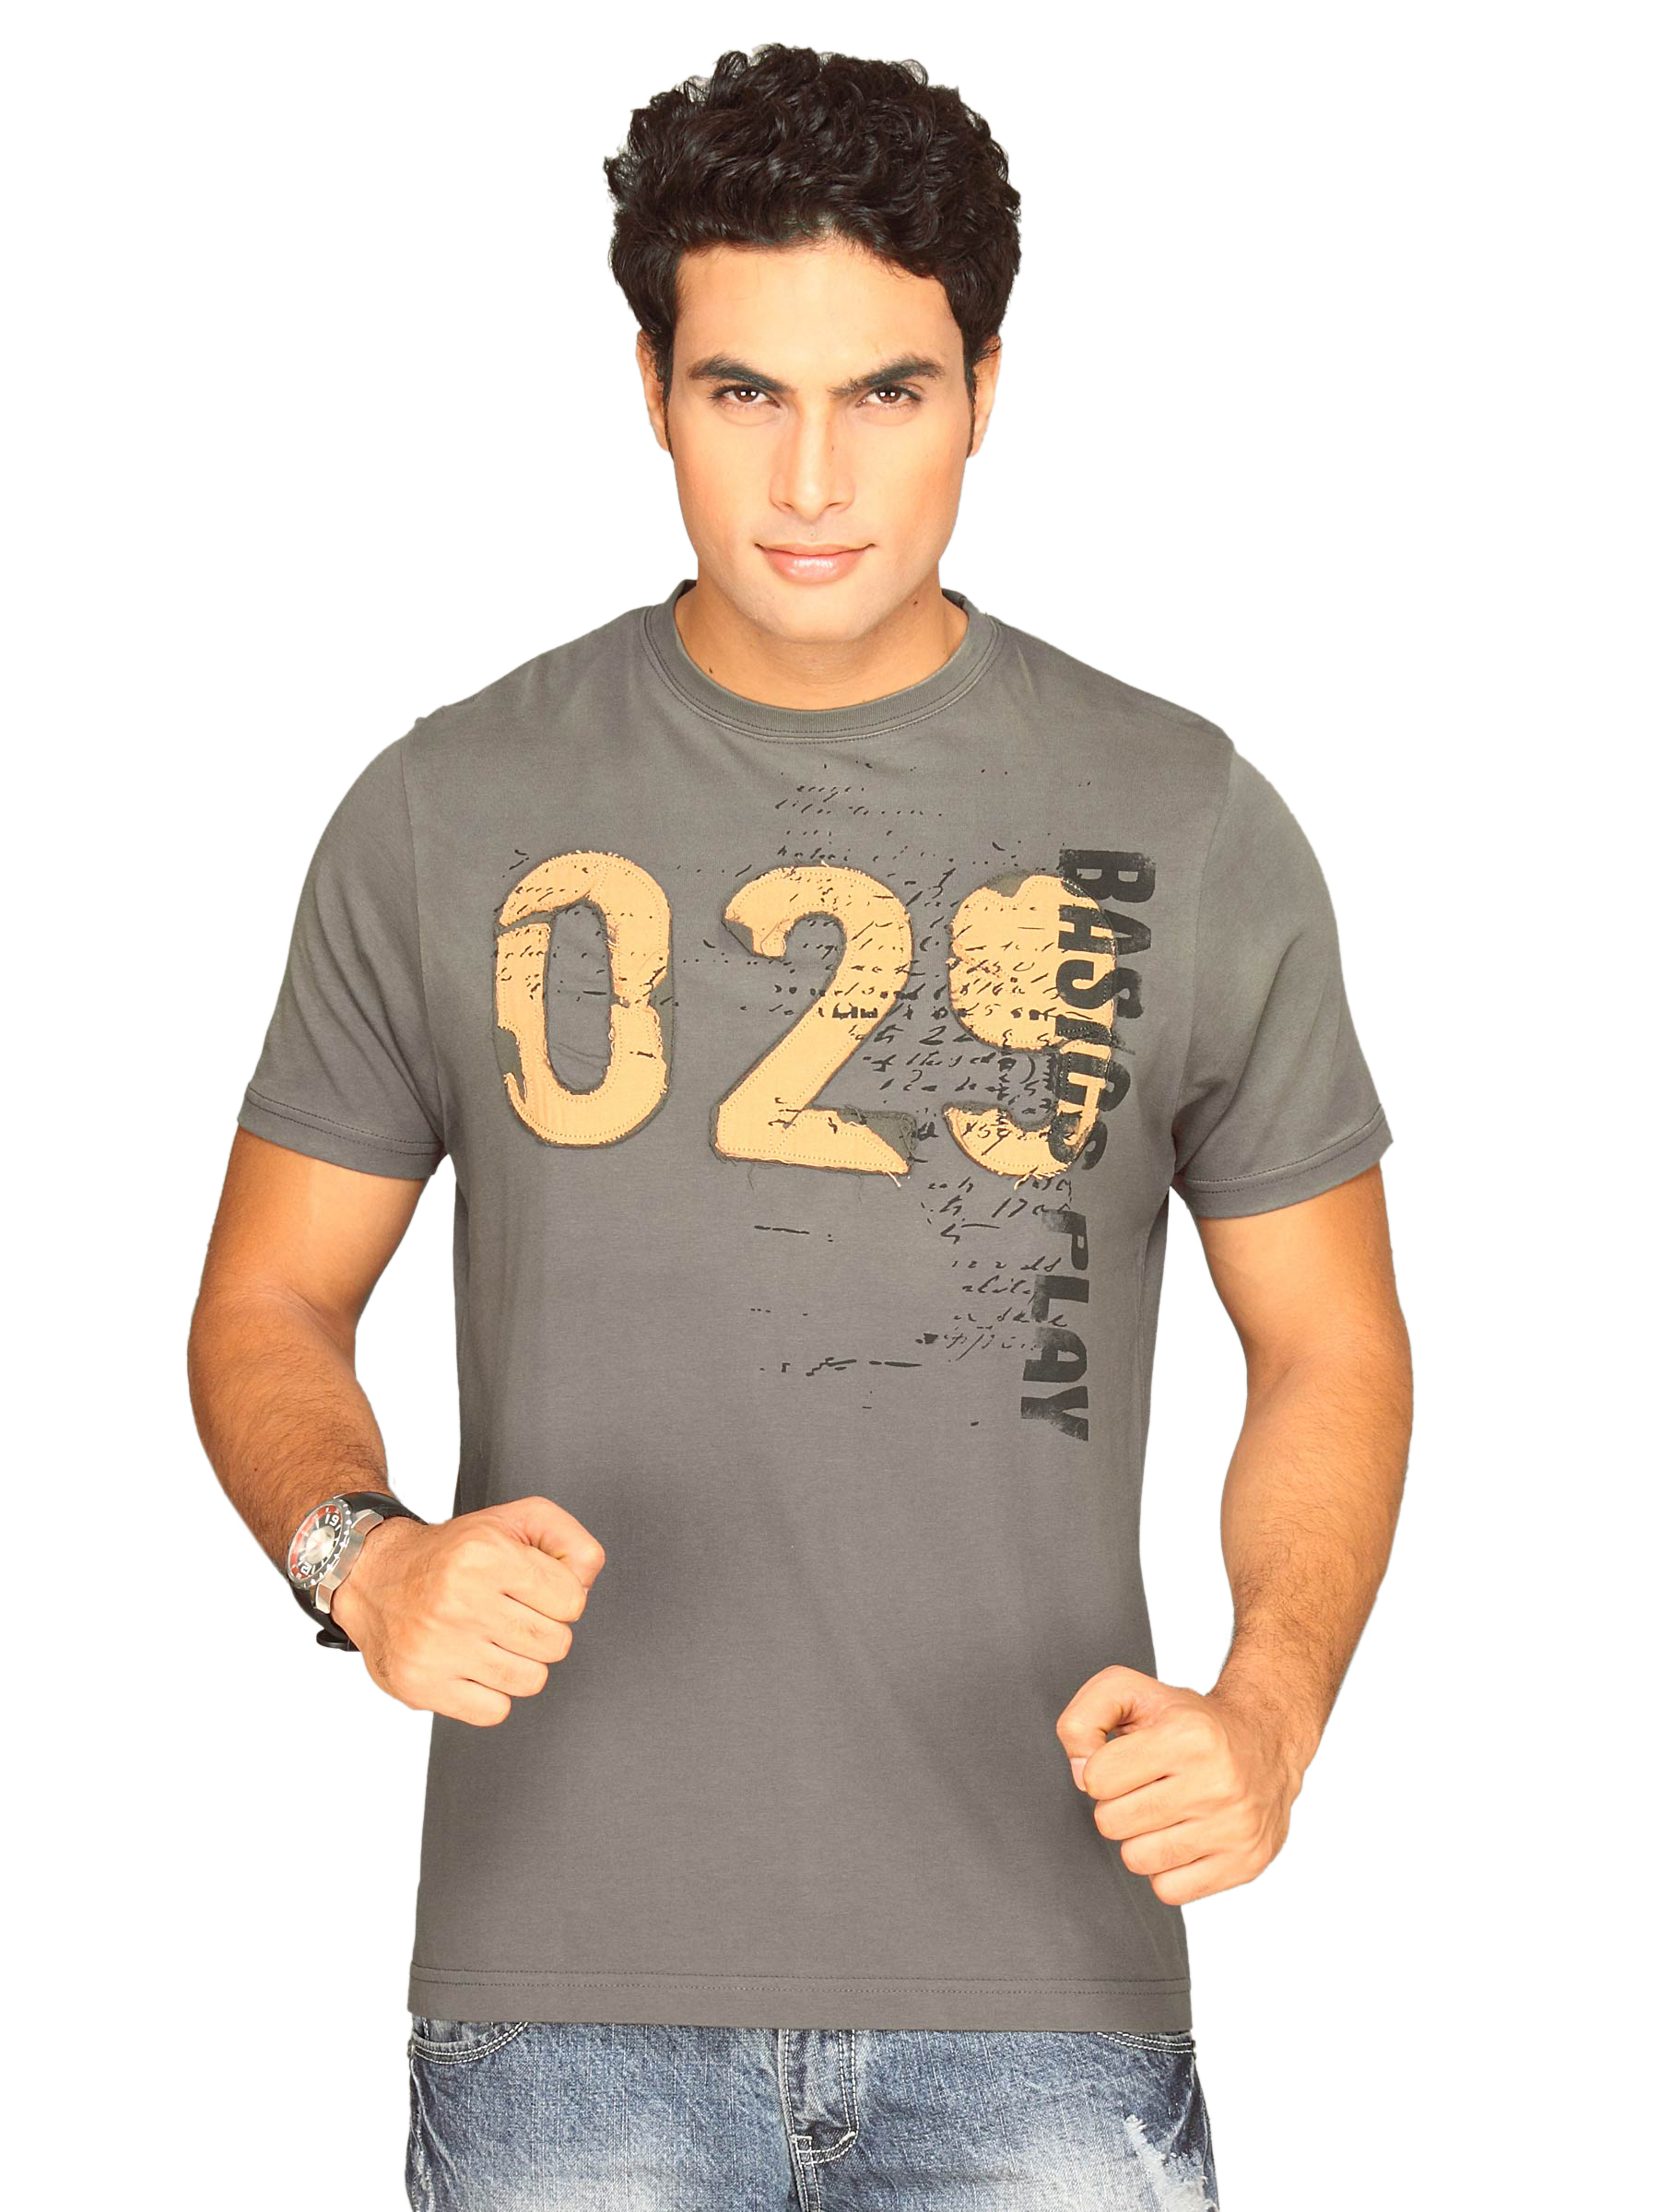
Basics Men Grey T-shirt
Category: Apparel / Topwear / Tshirts
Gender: Men
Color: Grey
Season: Summer 2011
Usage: Casual